Willamette locomotive

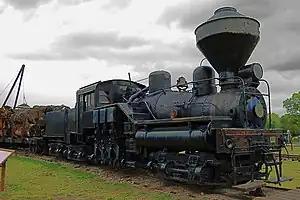
Willamette Locomotive no. 7, on static display at the Fort Missoula Museum.

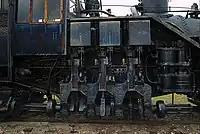
Cylinder detail of a Willamette locomotive

The Willamette locomotive was a geared steam locomotive of the Shay locomotive type, built by the Willamette Iron and Steel Works of Portland, Oregon. After key patents on the Shay locomotive had expired, it was possible for other manufacturers to produce Shay-like locomotive designs.